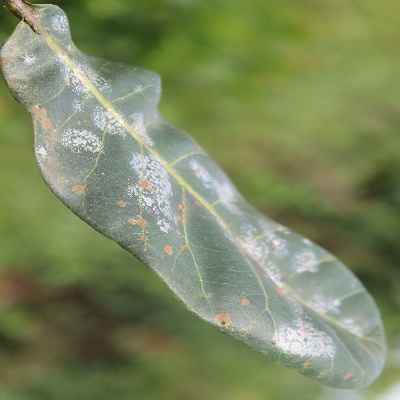
Crop: Cashew
Condition: red rust